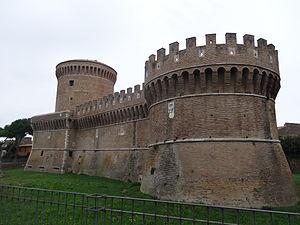
La Forteresse d'Ostie, ou Château de Jules II est une forteresse située au sud du village médiéval de Ostia Antica, faisant partie de la Commune de Rome.
Ostia Antica est une zona di Roma située au sud-ouest de Rome dans l'Agro Romano en Italie. Elle est désignée dans la nomenclature administrative par Z.XXXV et fait partie du Municipio XIII. Sa population est de 9 978 habitants répartis sur une superficie de 15 km².